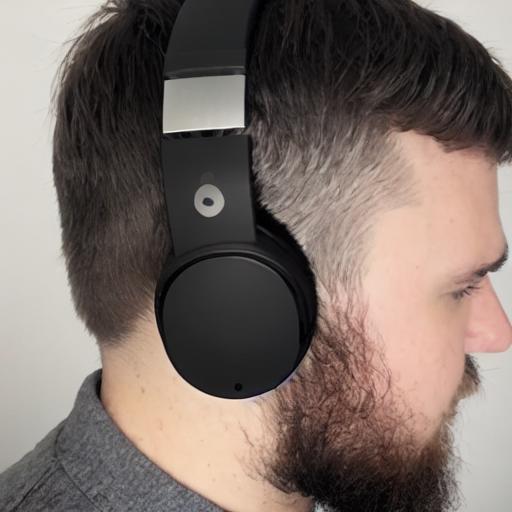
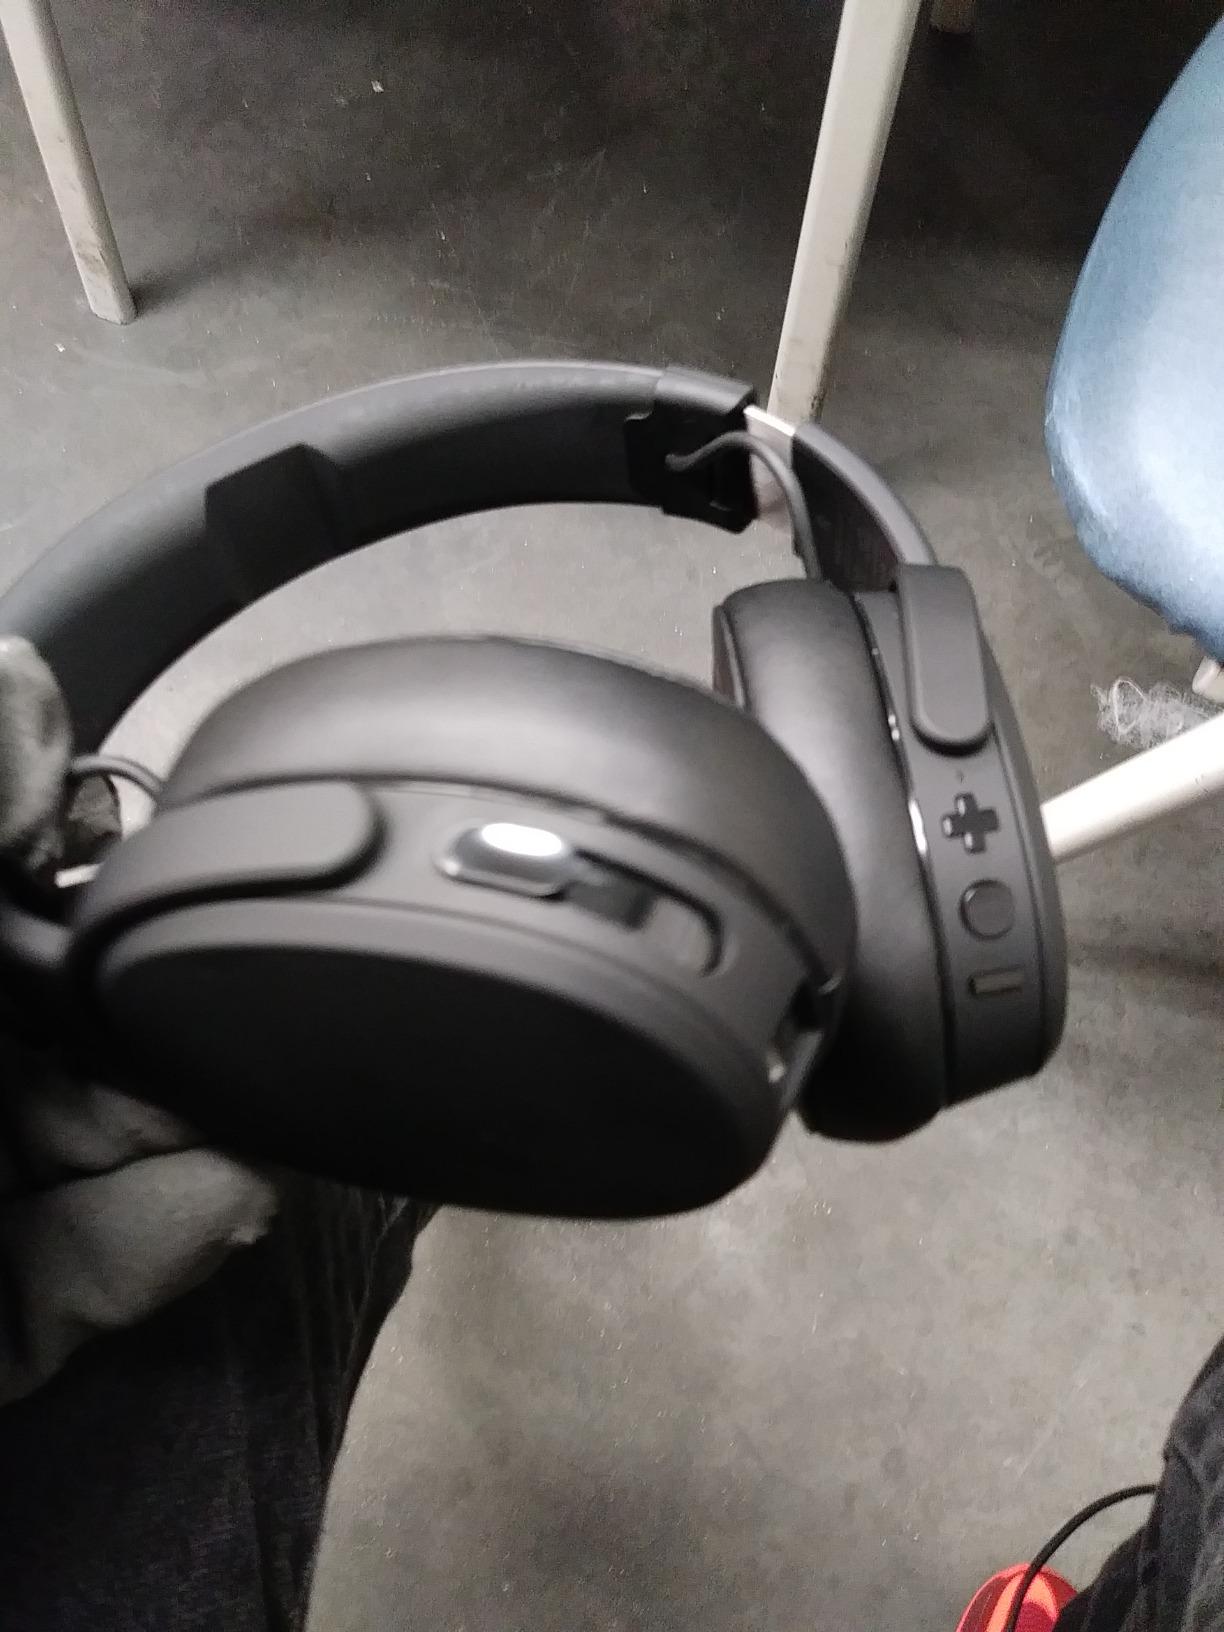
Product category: headphones
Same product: no